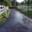
Label: road